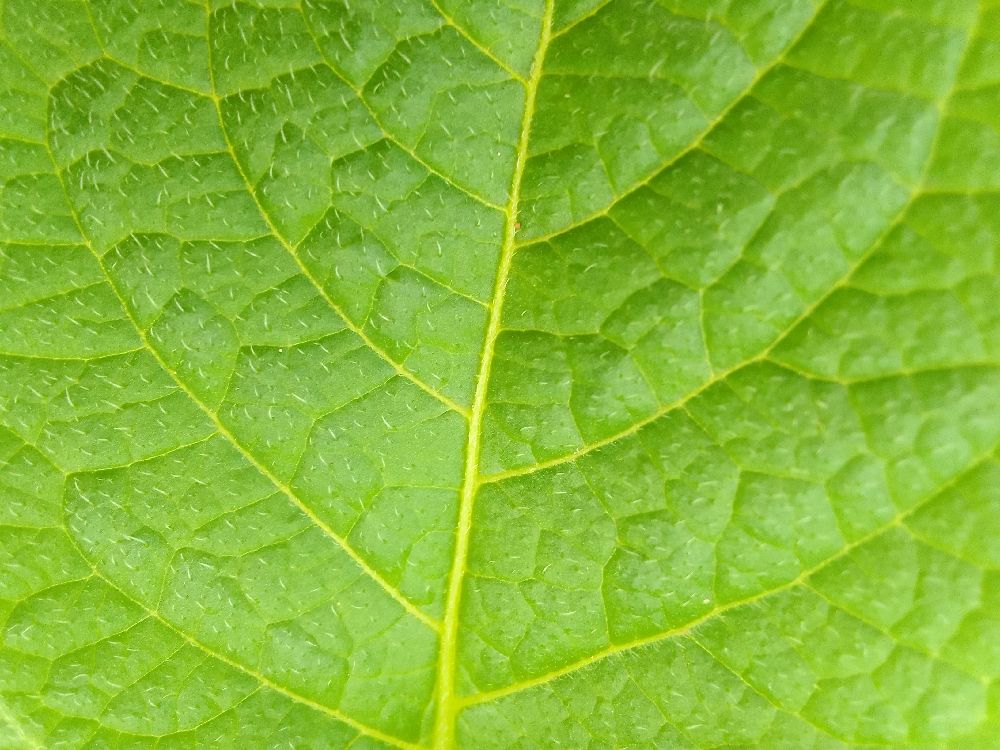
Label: Healthy